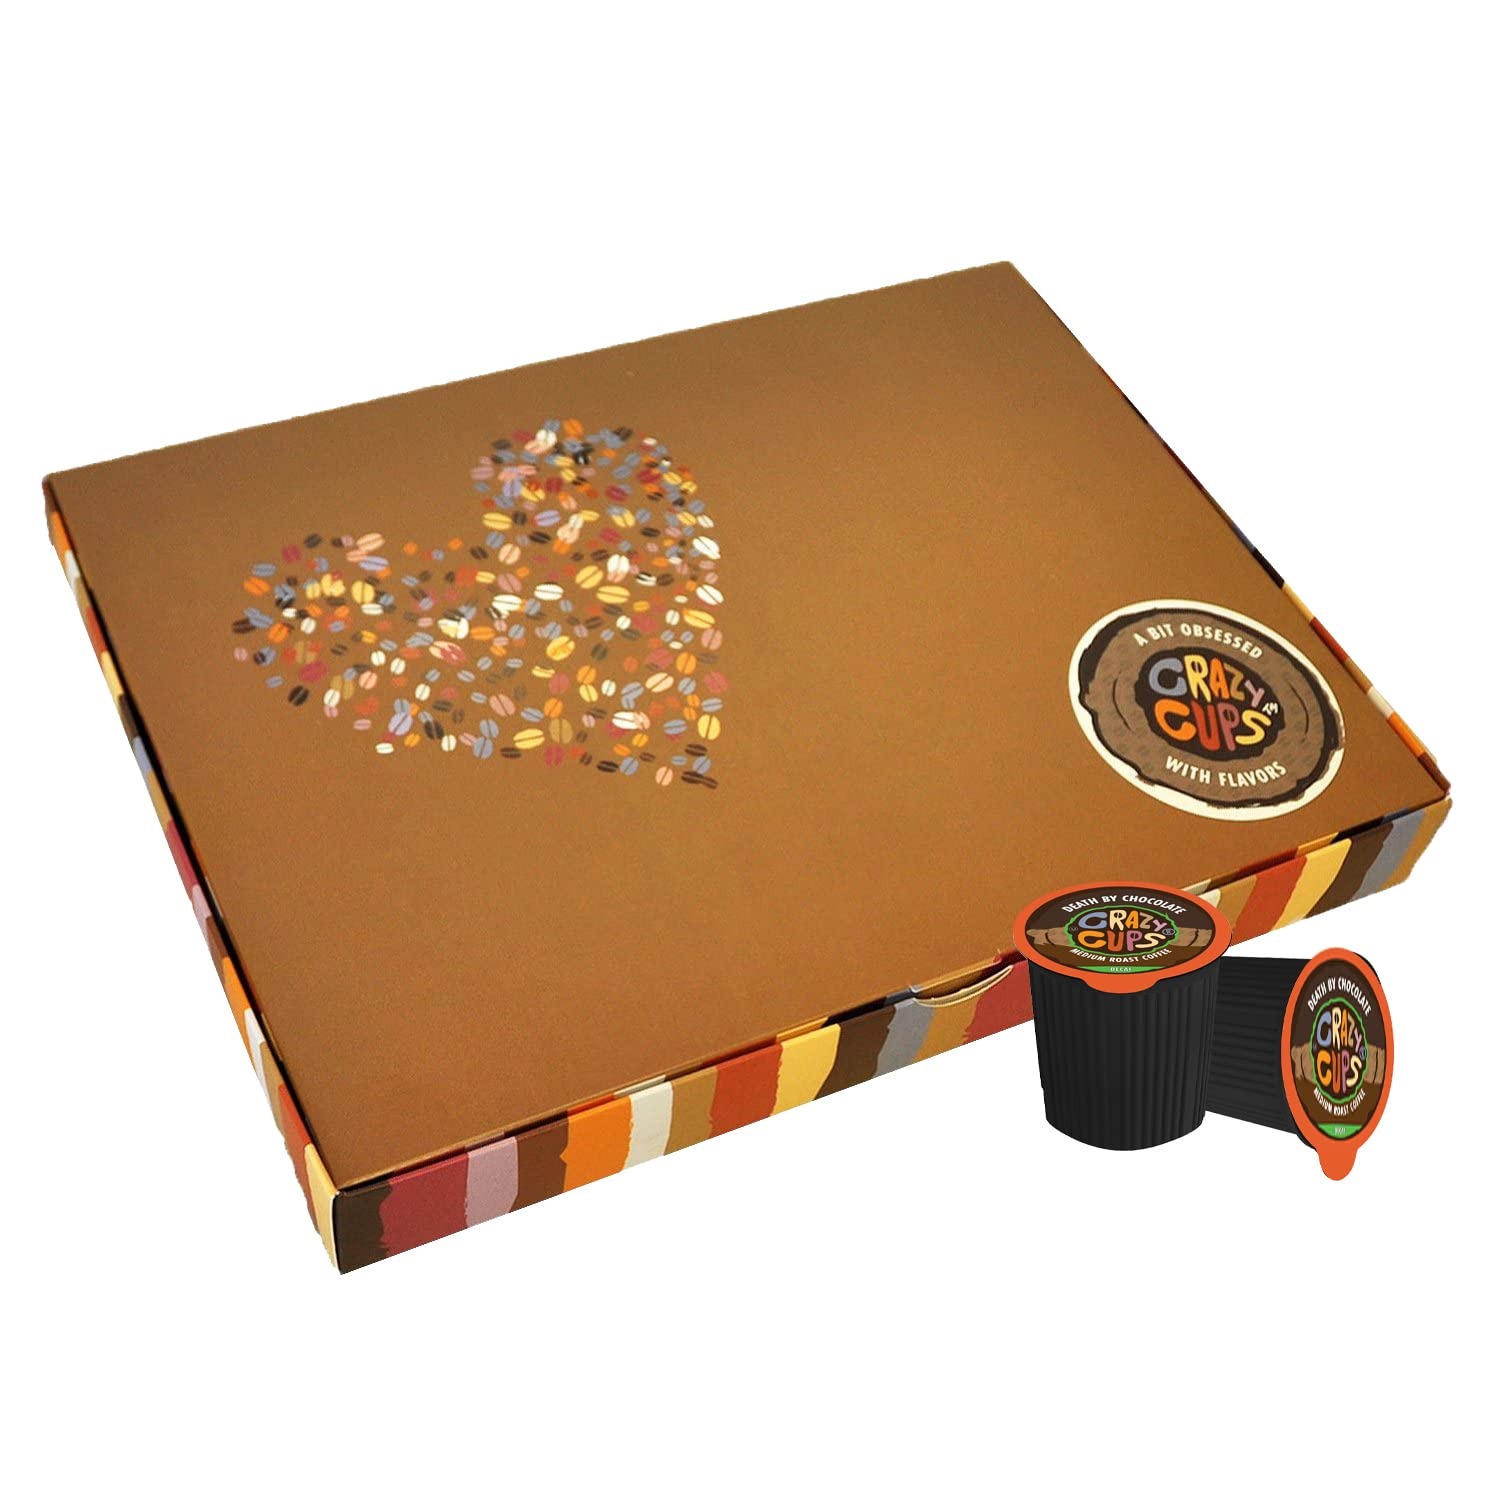
Item Name: Crazy Cups Deluxe Holiday Decaf Flavored Coffee Gift Box, Assorted Flavored Decaf Coffee for Keurig K-Cups Machines, Medium Roast Coffee in Recyclable Pods, 20 Count
Bullet Point 1: PERFECT COFFEE GIFT SET: The flavored decaf coffee drinkers in your life will experience more flavor with Crazy Cups. An ideal coffee gift basket variety pack including our most indulgent and adventurous flavors in a gorgeous gift box
Bullet Point 2: MORE COFFEE - Our decaf coffee pods have 30% more coffee in every capsule than average flavored decaf k cups. Made to savor the flavor by brewing hot or as a refreshing iced coffee
Bullet Point 3: DECAF COFFEE FOR K CUPS MACHINES: Our single-serve coffee pods are compatible with any coffee machine that brews decaf flavored k cups, including the Keurig 2.0 brewer. Our single serve pods for Keurig Machines are packaged in recyclable capsules
Bullet Point 4: TOP QUALITY INGREDIENTS: Made with 100% Arabica coffee beans. Our decaf coffee flavored pods are calorie-free, gluten-free, keto friendly, vegan, kosher, and pareve. Start your day right with our sugar free coffee containing no added sweetener
Bullet Point 5: DISCOVER NEW FLAVORS: Our coffee gift basket and variety packs are a great way to explore and discover new coffee flavors without buying full boxes of each. Look for our variety packs and individual flavors. Not affiliated with Keurig or Green Mountain.
Value: 20.0
Unit: Count

Price: 33.99